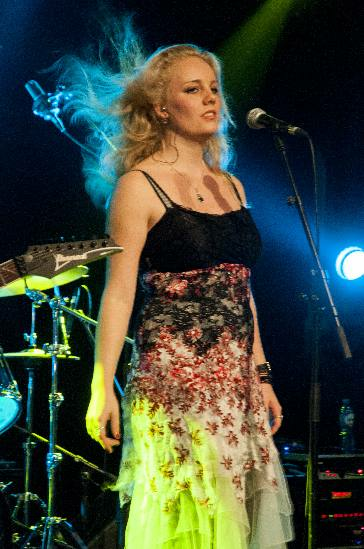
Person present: Yes